Filial piety in Buddhism

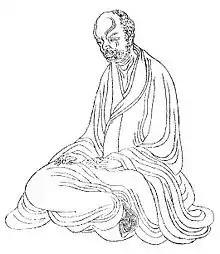
Huiyuan (334–416) argued that Buddhist monks did not have to show homage externally, in order to be pious to the emperor.

At the time when Buddhism developed in India, there was criticism that Buddhist otherworldly ideals did not fit in with expectations of filial piety. Devotion to the mother was seen as a fundamental virtue, and early Buddhists had to reconcile Buddhist doctrine and practice with Indian social institutions. Schopen found much epigraphic evidence and some textual evidence showing that early Buddhist laypeople, monks and nuns often displayed strong devotion to their deceased parents, concluding filial piety was already an important part of the devotional life of early Buddhists. Contrary to the general scholarly view, devotional practices like dedicating the merit of a building to one's parents were common among Buddhist monastics, even more so than among laypeople. There is also textual evidence to suggest that the ties monastics had with their parents were not absolutely severed as ideally prescribed. For example, in some texts of monastic discipline there are anecdotes that suggest monastics regularly kept contact with their parents, expressed concern for them, and even borrowed money to support them. Also, in many "Jātaka" stories monks are mentioned that take care of their parents, sometimes financially. Lastly, John Strong and Kenneth Ch'en have argued that the doctrine of the transfer of merit, so much emphasized in the filial story of "Mulian Saves His Mother", originated in Indian Buddhism, within the context of ancestor worship and offerings to hungry ghosts. Scholar of religion Stephen F. Teiser has stated, however, that there is no evidence of an Indian predecessor to the Chinese Ghost Festival with its emphasis on salvation of ancestors.